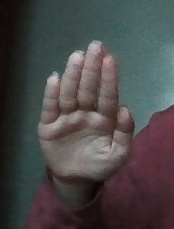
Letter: seen